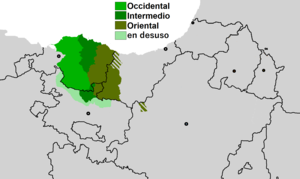
Le biscayen est un dialecte du basque. Comme il est parlé non seulement en Biscaye, mais aussi dans certaines zones limitrophes du Guipuscoa et de l’Alava, il est aussi appelé dialecte occidental.